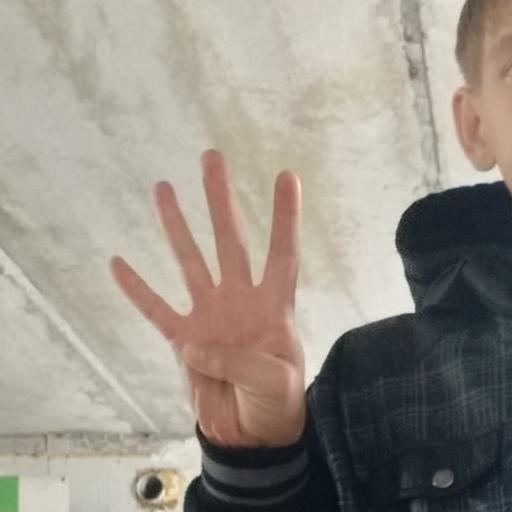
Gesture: four